Spinal board

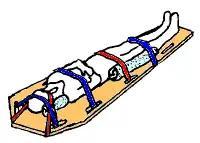
Spinal motion restriction with a long spine board

A spinal board, is a patient handling device used primarily in pre-hospital trauma care. It is designed to provide rigid support during movement of a person with suspected spinal or limb injuries. They are most commonly used by ambulance staff, as well as lifeguards and ski patrollers. Historically, backboards were also used in an attempt to "improve the posture" of young people, especially girls.